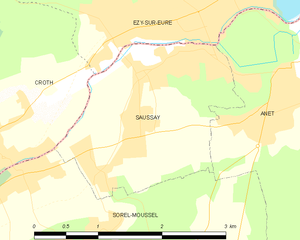
Carte de Saussay et des communes limitrophes.
Saussay est une commune française située dans le département d'Eure-et-Loir en région Centre-Val de Loire.